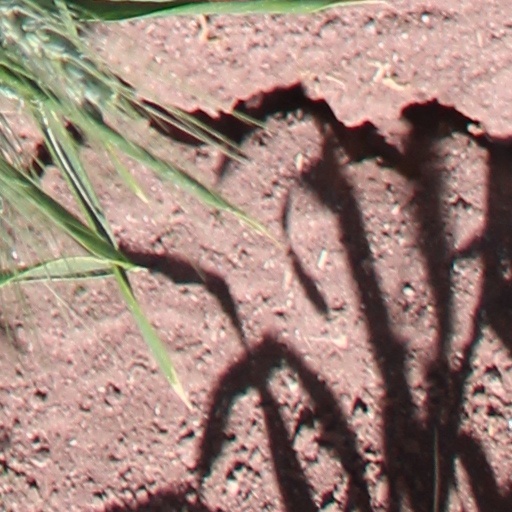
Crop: wheat